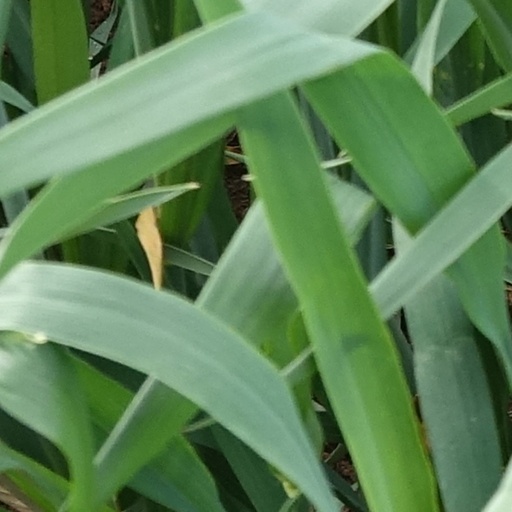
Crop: wheat